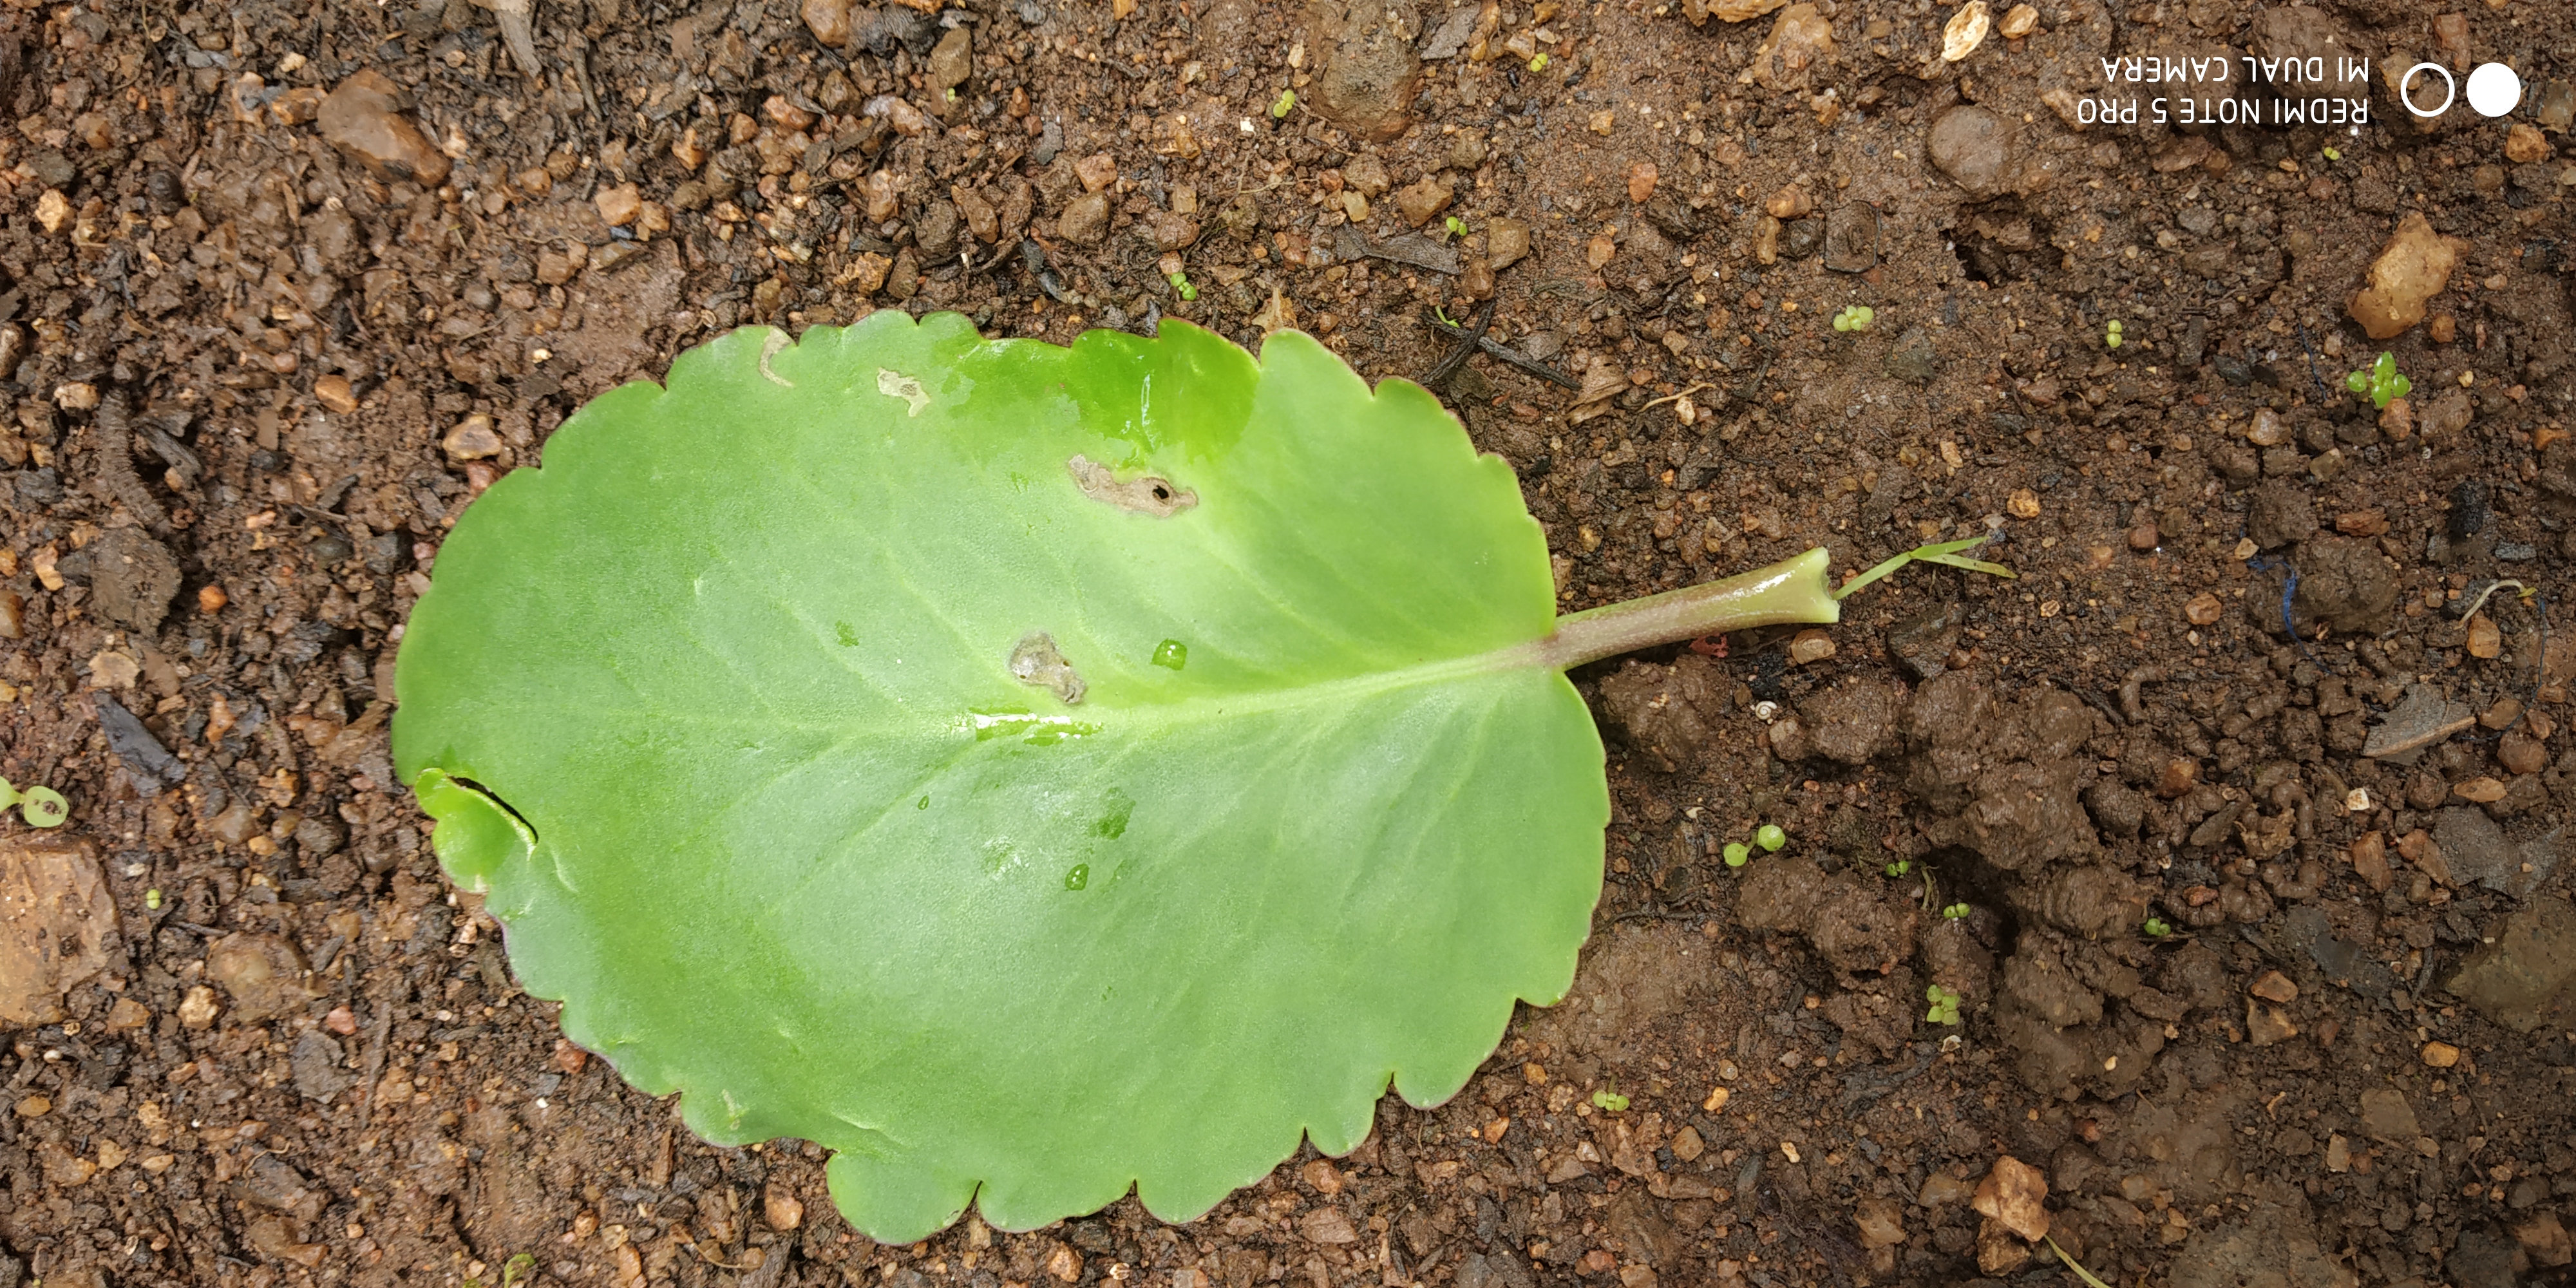
Plant: Spinach1